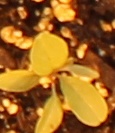
Label: Palmer Amaranth